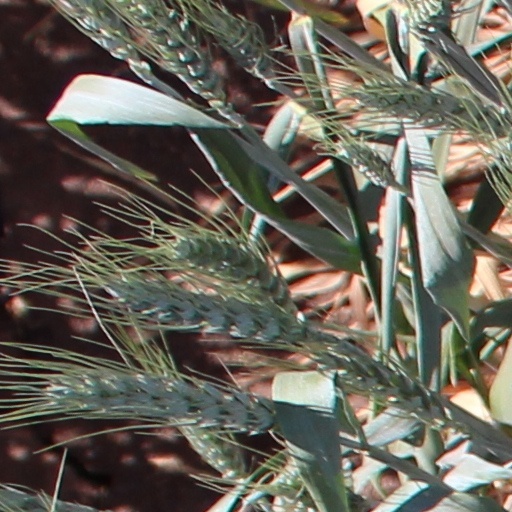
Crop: wheat